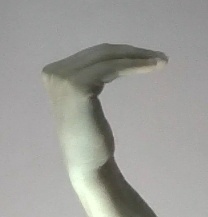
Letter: haa